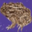
Label: frog